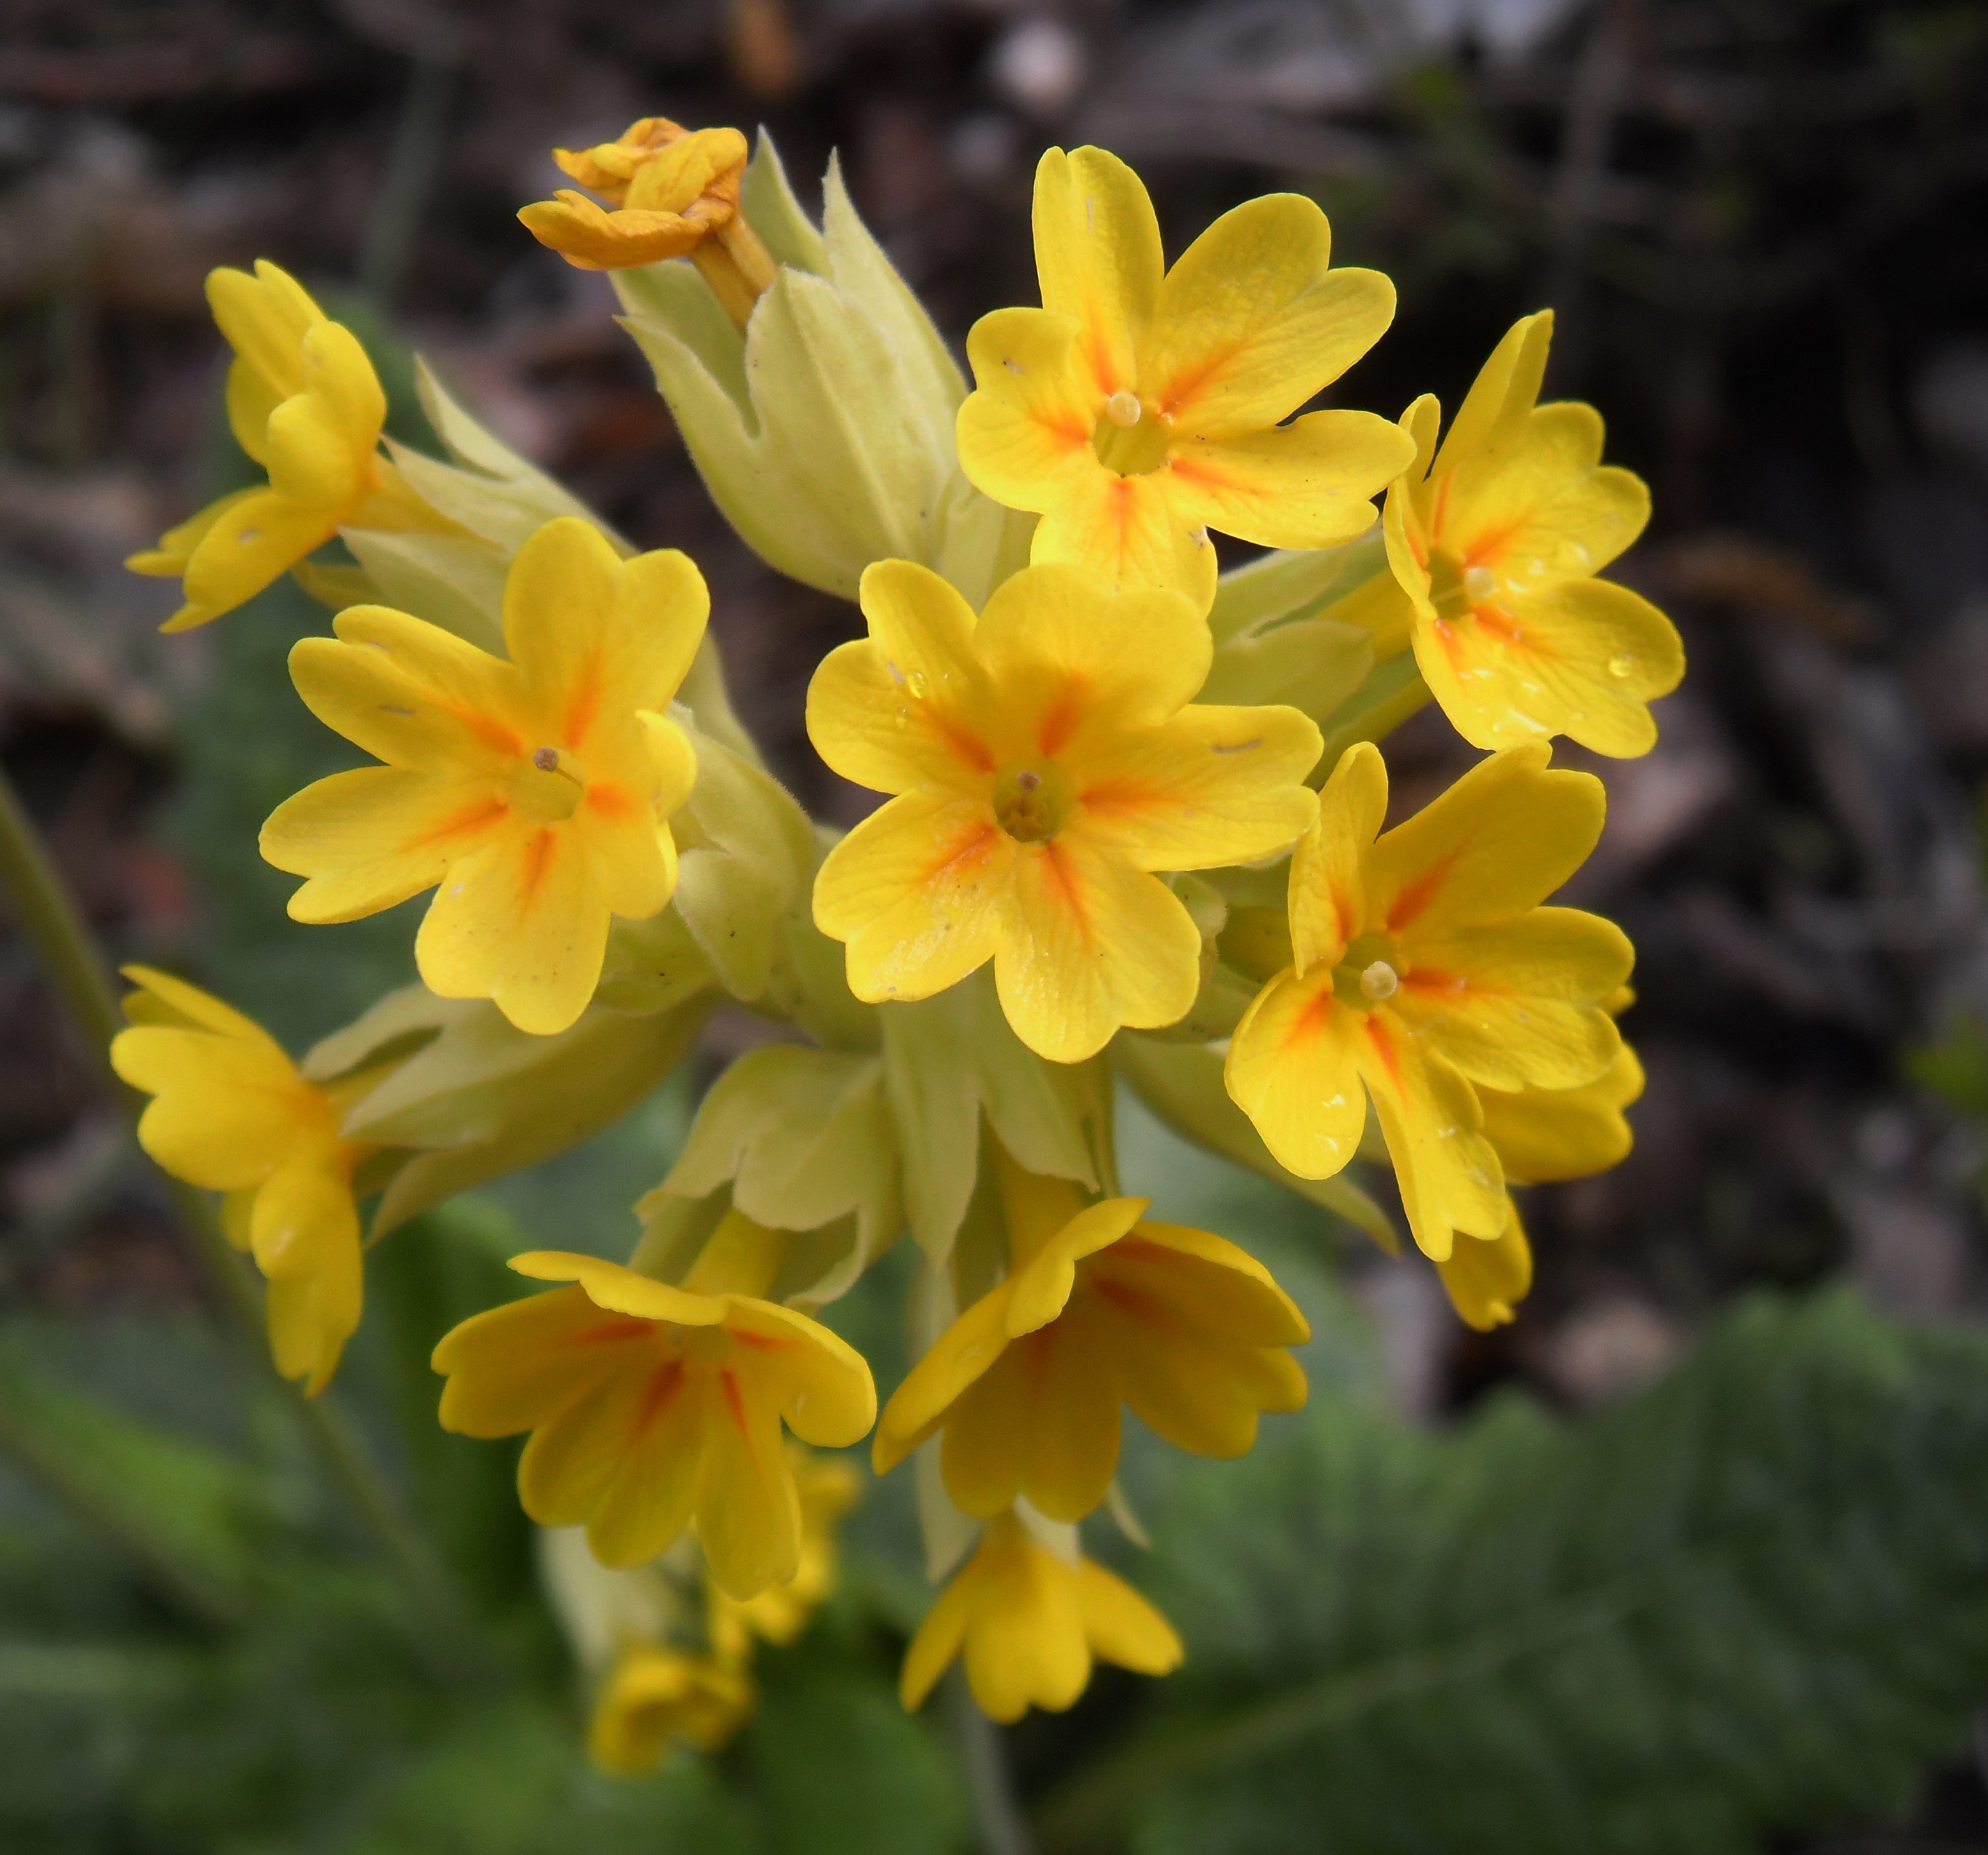
plant, flower, spring, botany, yellow, flora, wildflower, narcissus, hello, flowering, primula, alsace, flowering plant, primroses, land plant